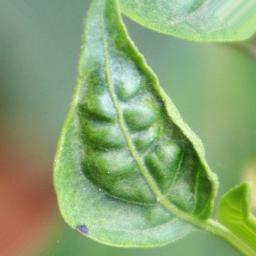
Label: mites_and_trips